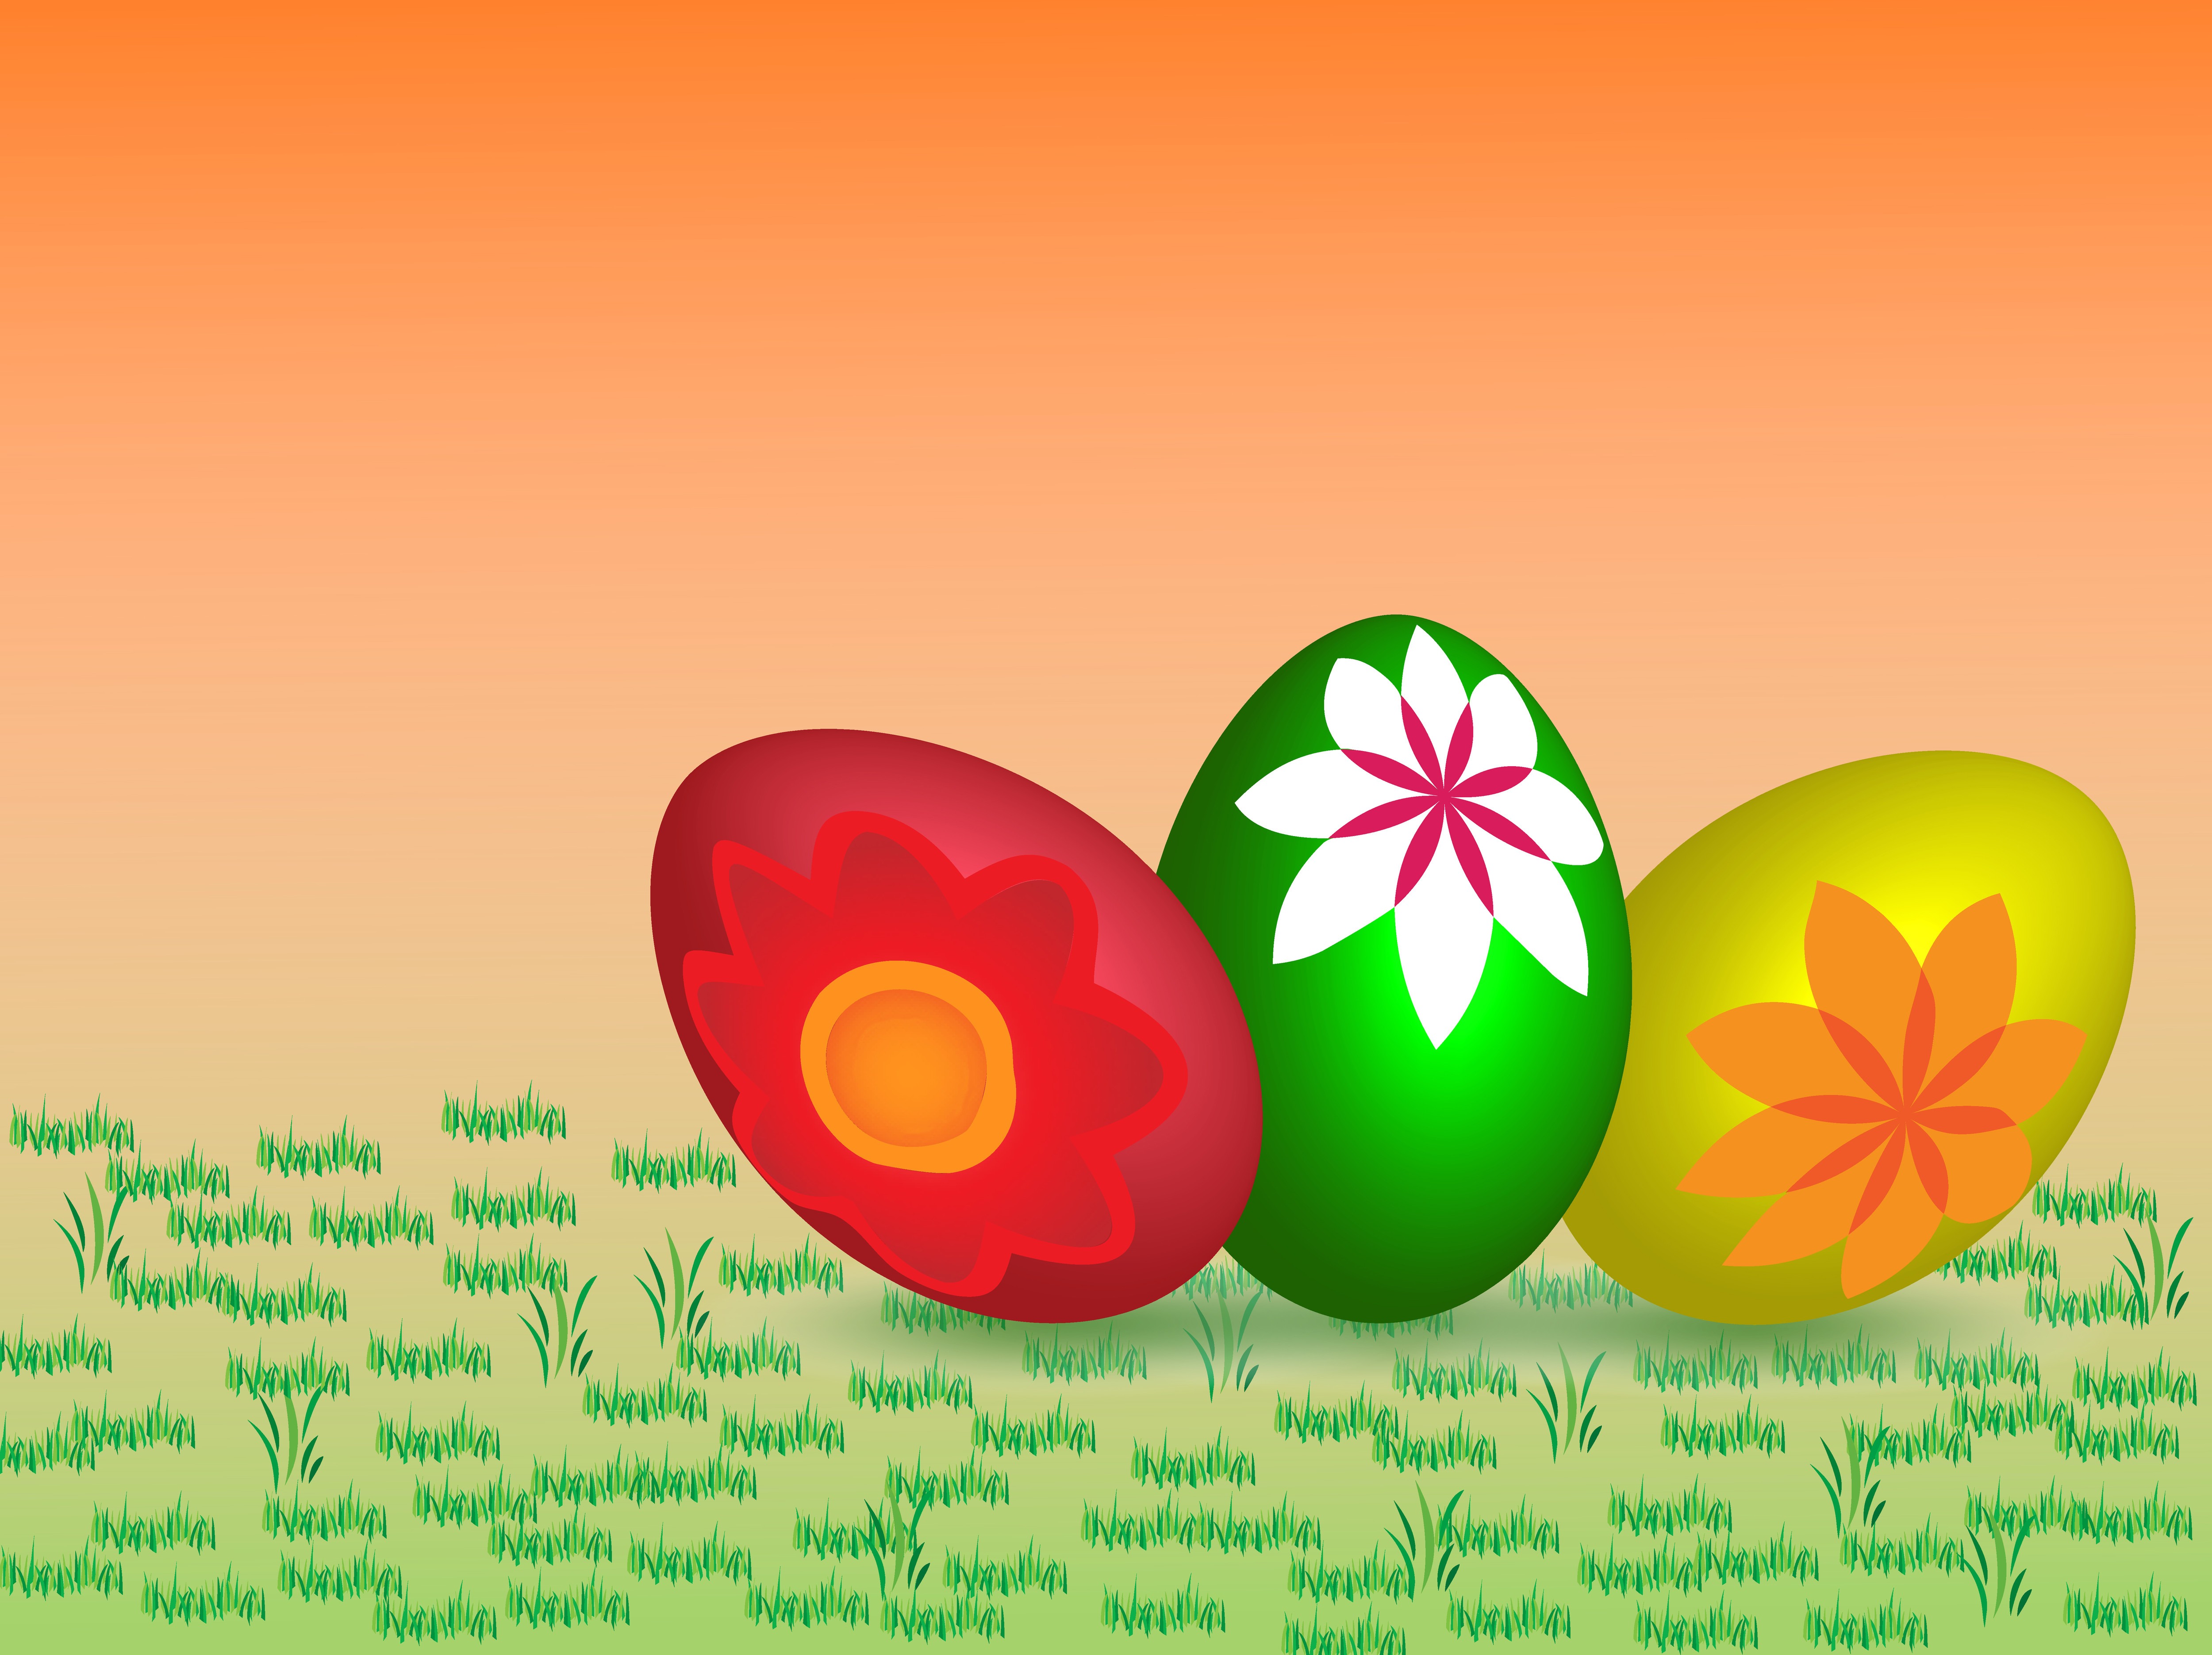
grass, field, meadow, flower, celebration, heart, decoration, orange, food, spring, green, red, blue, colorful, yellow, season, circle, egg, illustration, seasonal, easter, decorated, easter egg, computer wallpaper